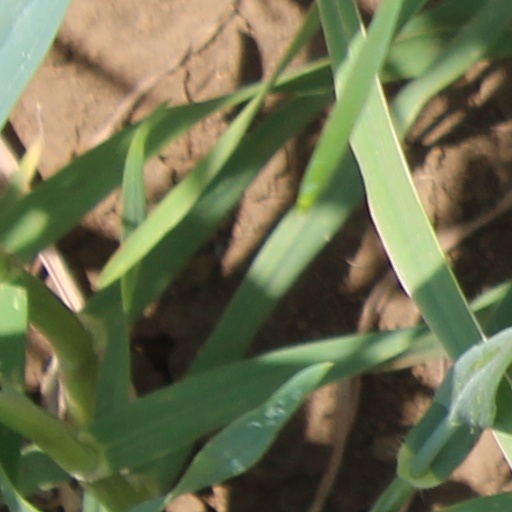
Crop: wheat